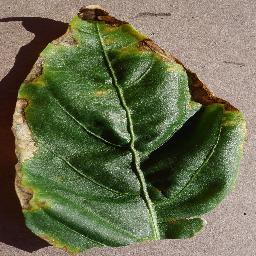
Label: Pepper,_bell___Bacterial_spot